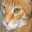
Label: cat